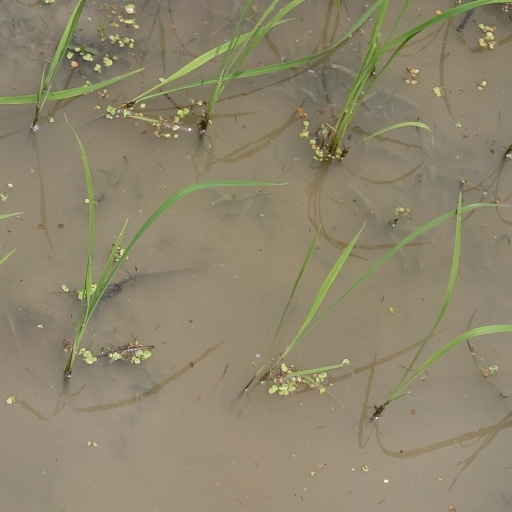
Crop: rice